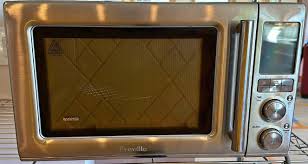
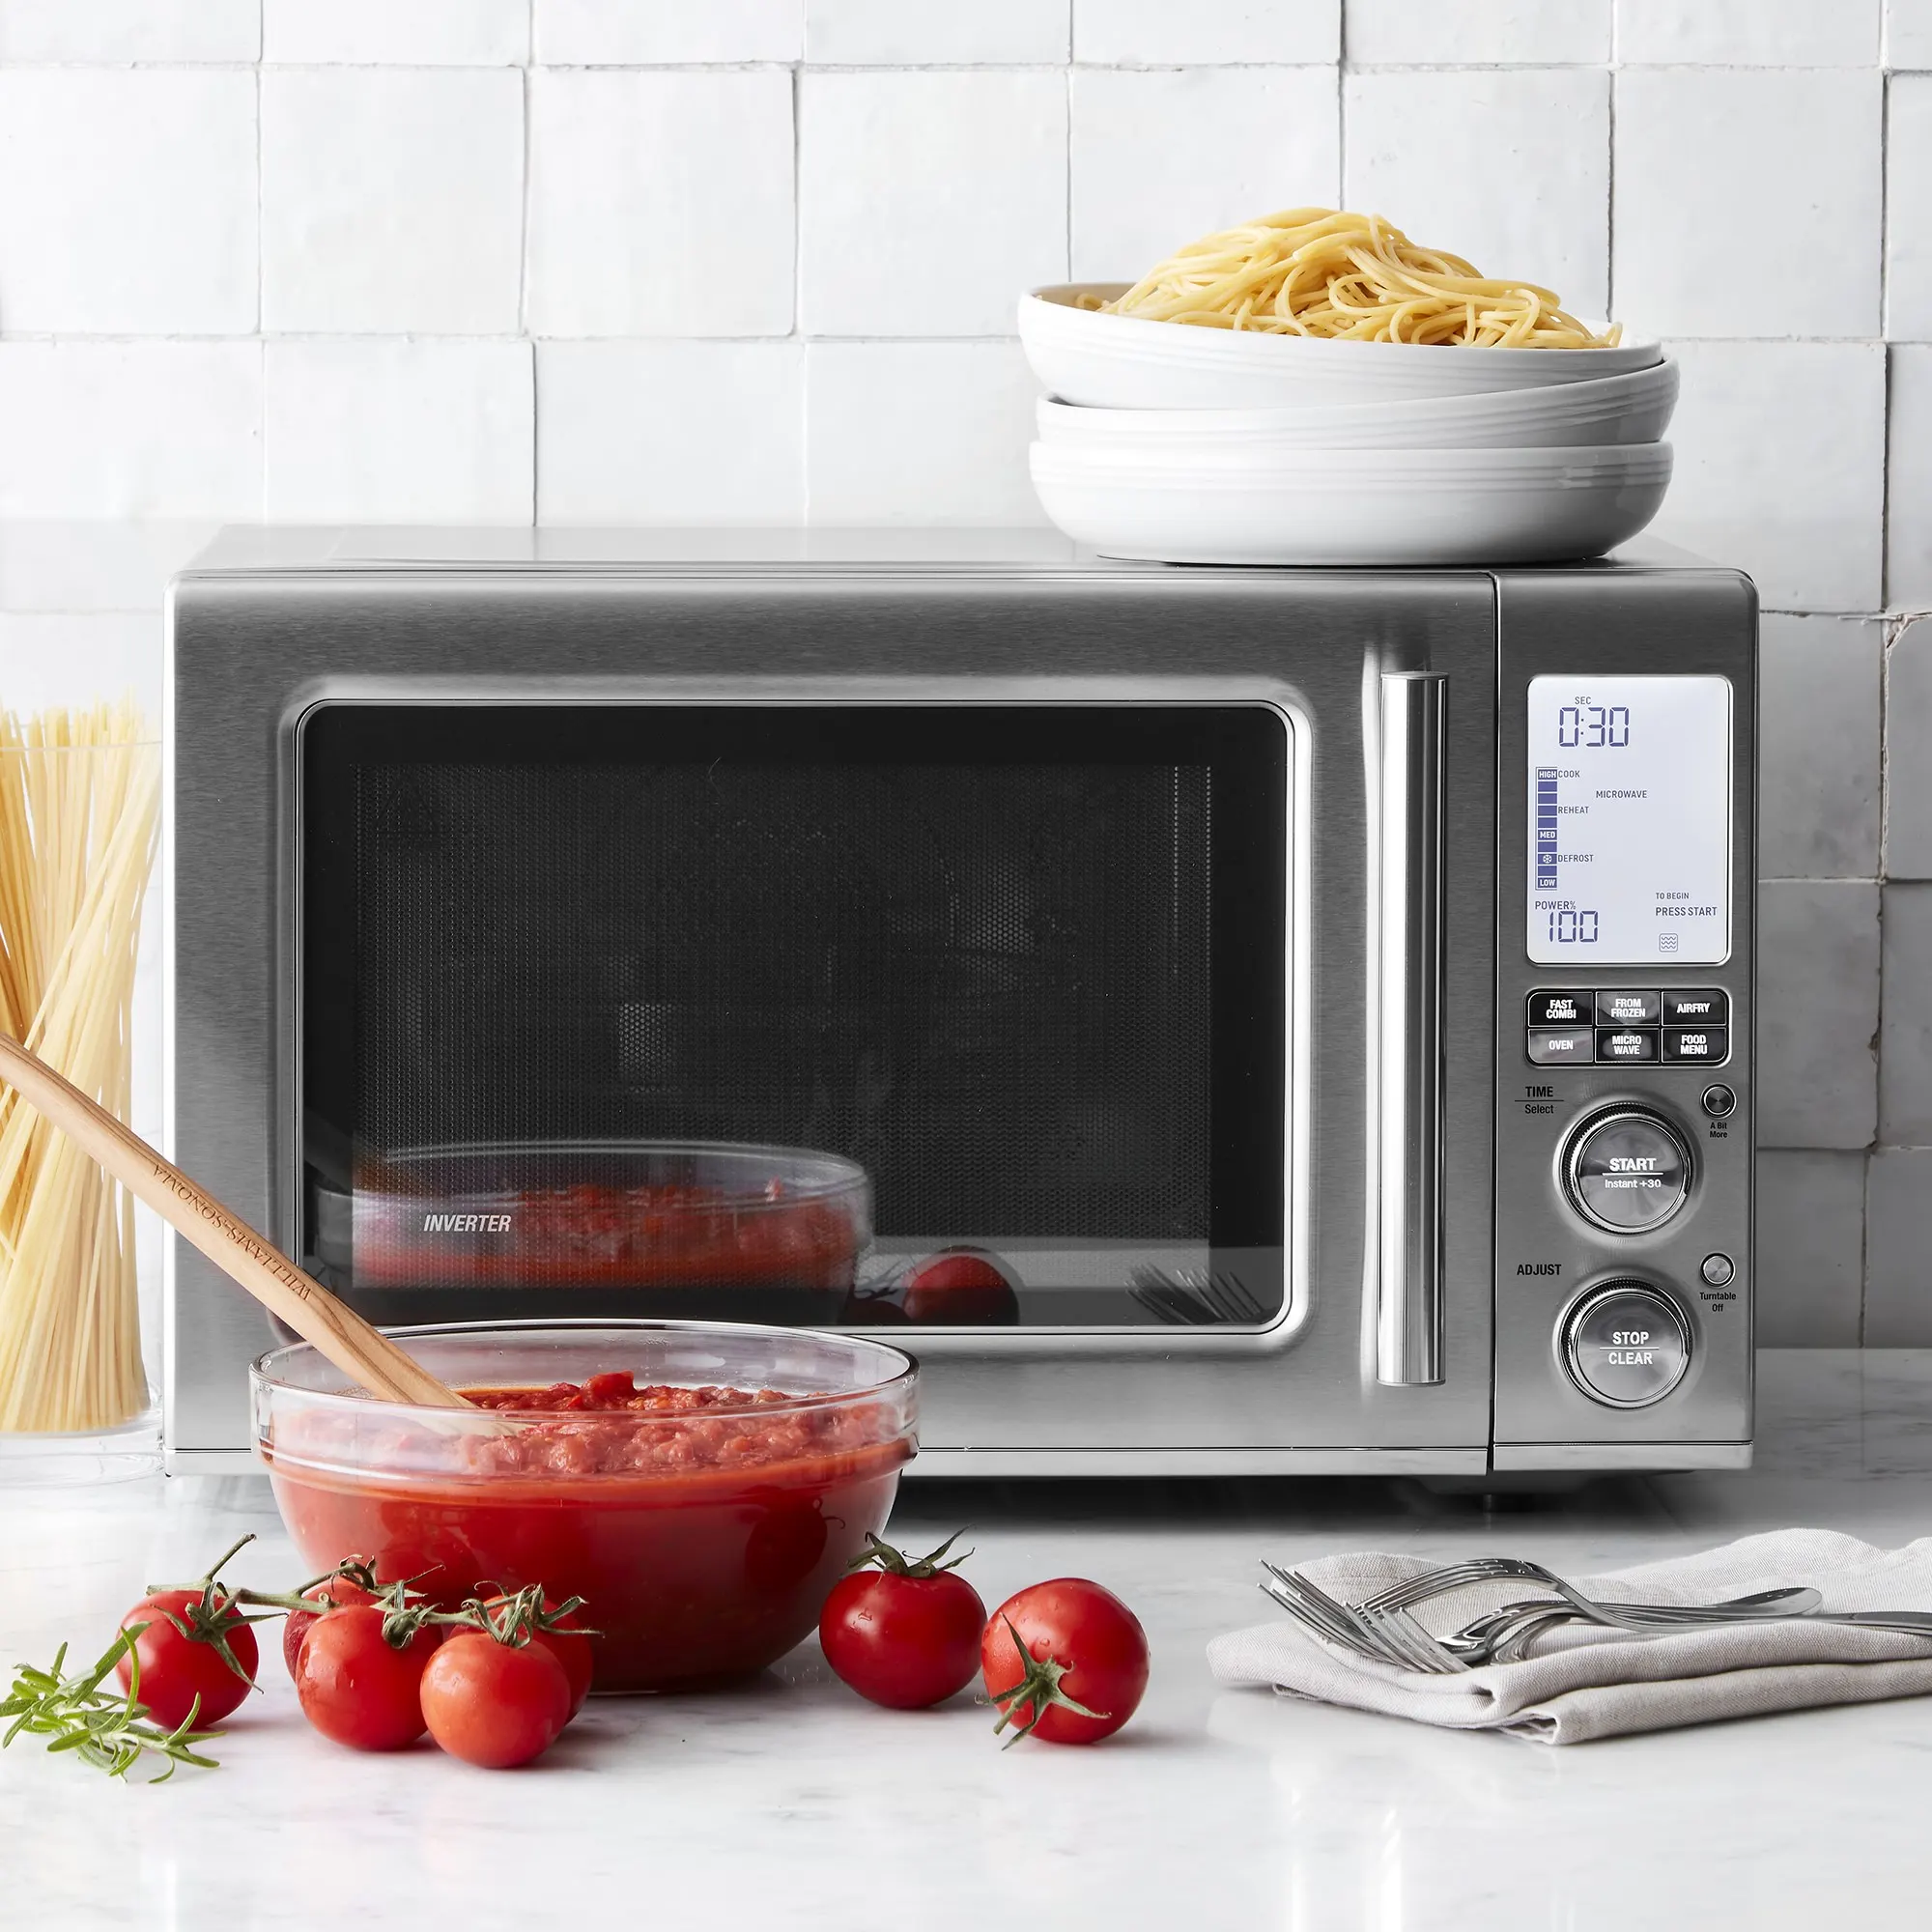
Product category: misc
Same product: yes